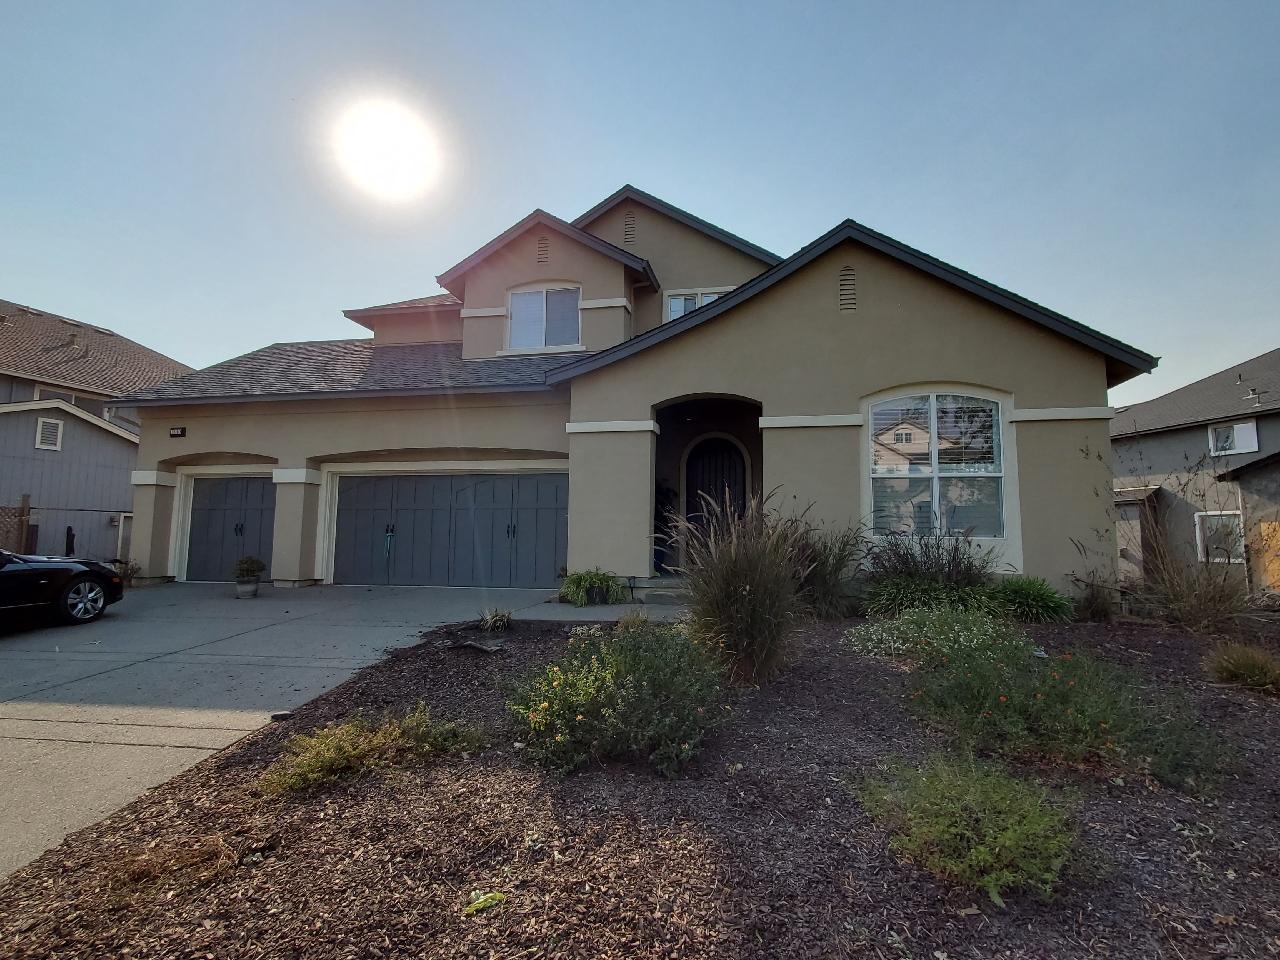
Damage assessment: affected